Historic Grand Hotels on the Mississippi Gulf Coast

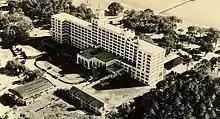

The Buena Vista Hotel was designed by architect Carl Matthes with a mission-style, stucco design and opened on July 4, 1924. The Buena Vista was five stories tall with 200 guest rooms. The hotel was built in a U-shape facing the Mississippi Sound on the north side of the Old Spanish Trail which became U.S. Route 90. Although the hotel almost closed for lack of business during the Great Depression, it was purchased by local attorney, James Love Jr. in 1938, and began a comeback, as the new owner developed the concept of attracting convention business. Within 15 years, Love and his staff had transformed Gulf Coast tourism by attracting more than 100 conventions to the hotel each year. During summers, the hotel hosted Mississippi's Miss Hospitality Pageant, and business thrived through the 1950s. In 1958, a new motel style addition was added on the beach side of the hotel, south of U.S. Route 90. With the construction of motel chains and the Interstate Highway System in the 1960s, business began to decline at the Buena Vista because tourists had more lodging options throughout the Gulf Coast. The death blow came in 1969 when Hurricane Camille blew out windows and its tidal surge flooded the hotel lobby and ground floor. Love sold the property in 1971, and the grand hotel slowly deteriorated. The hotel was destroyed by fire in 1991, and the property was purchased for economic development in 1993. In 2013, the Governor of Mississippi and Biloxi city officials announced plans for a minor league baseball park to be built on the site of the former Buena Vista Hotel. MGM Park opened on June 6, 2015, as the home field for the Biloxi Shuckers baseball team.